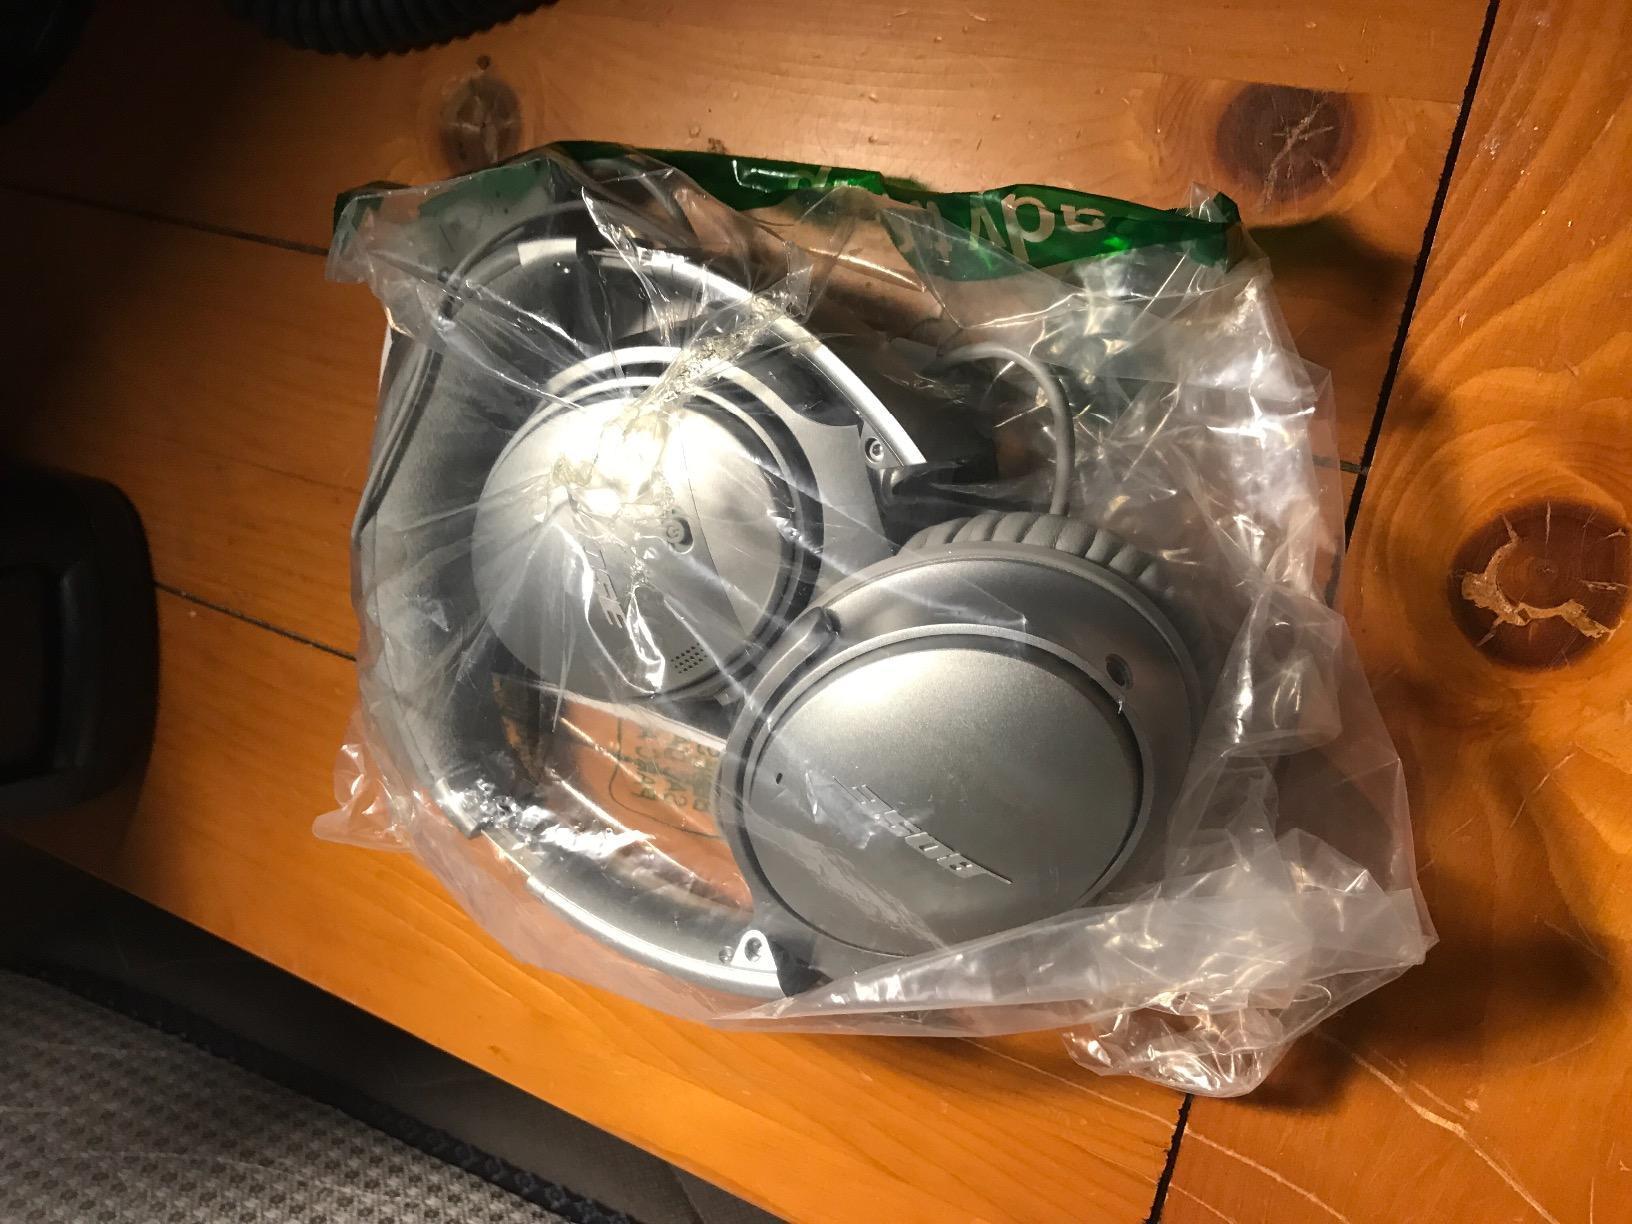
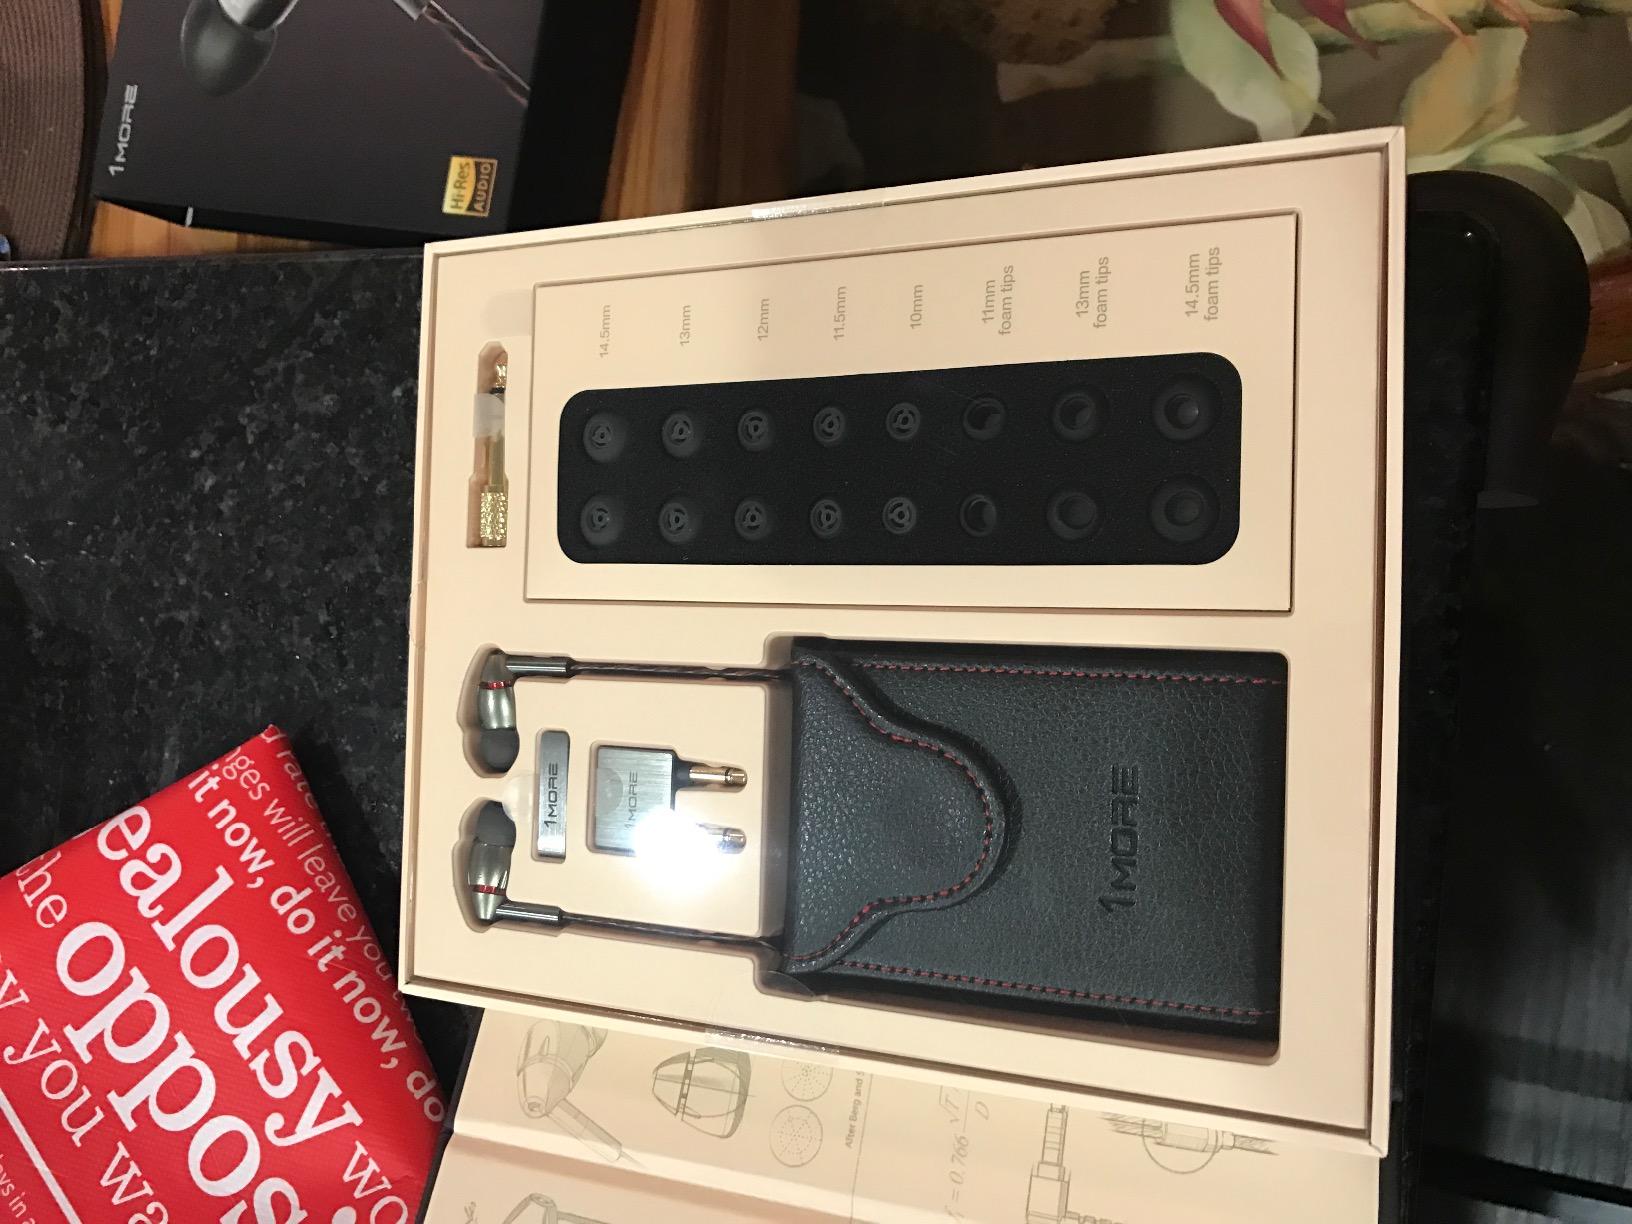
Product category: headphones
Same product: no